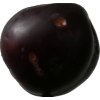
Label: plum